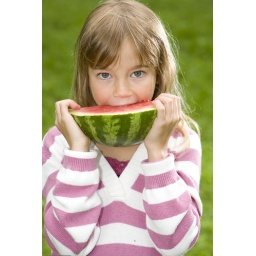
Girl eating an apple in the rain